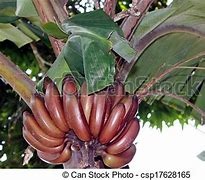
Label: banana